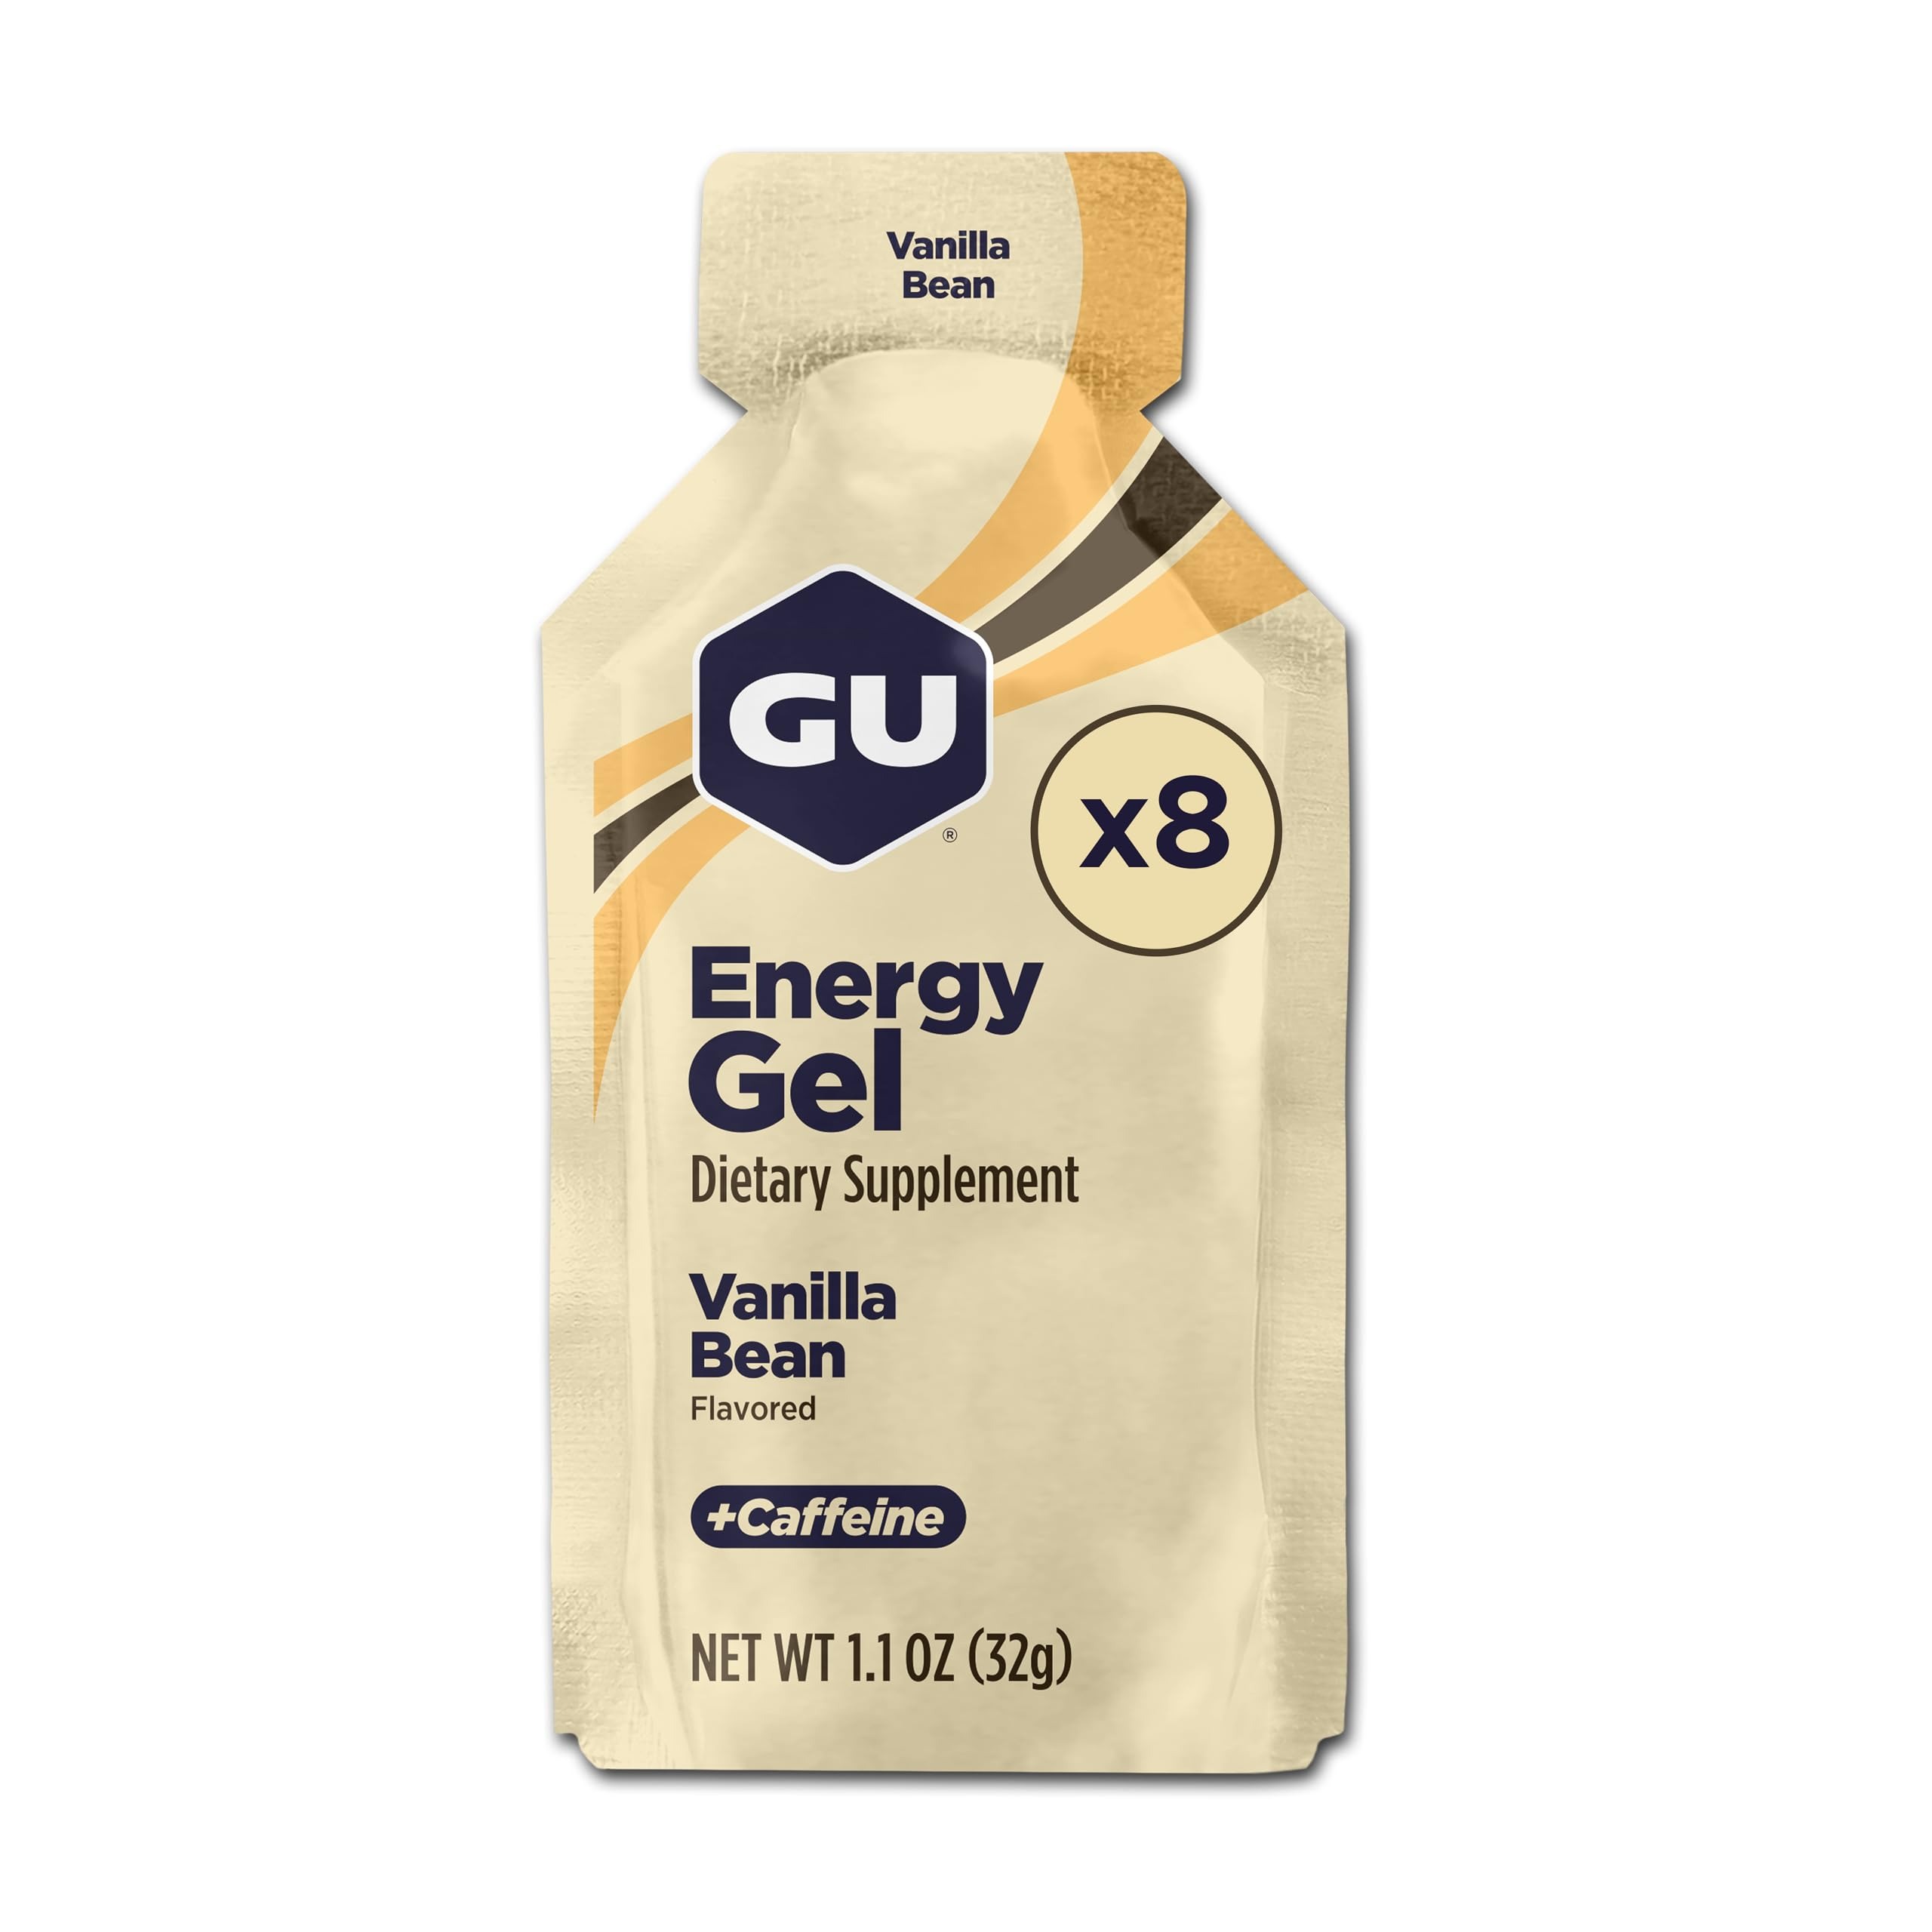
Item Name: GU Energy Original Sports Nutrition Energy Gel, Vegan, Gluten-Free, Kosher, and Dairy-Free On-the-Go Energy for Any Workout, 8-Count, Vanilla Bean
Bullet Point 1: The Original Sports Nutrition Energy Gel designed to help athletes perform their best; 100 calories and essential electrolytes in a portable packet
Bullet Point 2: Dual source energy from maltodextrin and fructose that use non-competing pathways for efficient absorption and lasting energy whether running, biking, hiking, or skiing
Bullet Point 3: Use for training or racing year-round! Take one packet 5 minutes before and every 45 minutes during activity
Bullet Point 4: Branched-chain amino acids to help decrease muscle damage and mental fatigue
Bullet Point 5: Vanilla Bean contains 20mg Caffeine, 60mg Sodium, 40mg Potassium. Vegan and Gluten Free.
Value: 8.8
Unit: Ounce

Price: 13.73